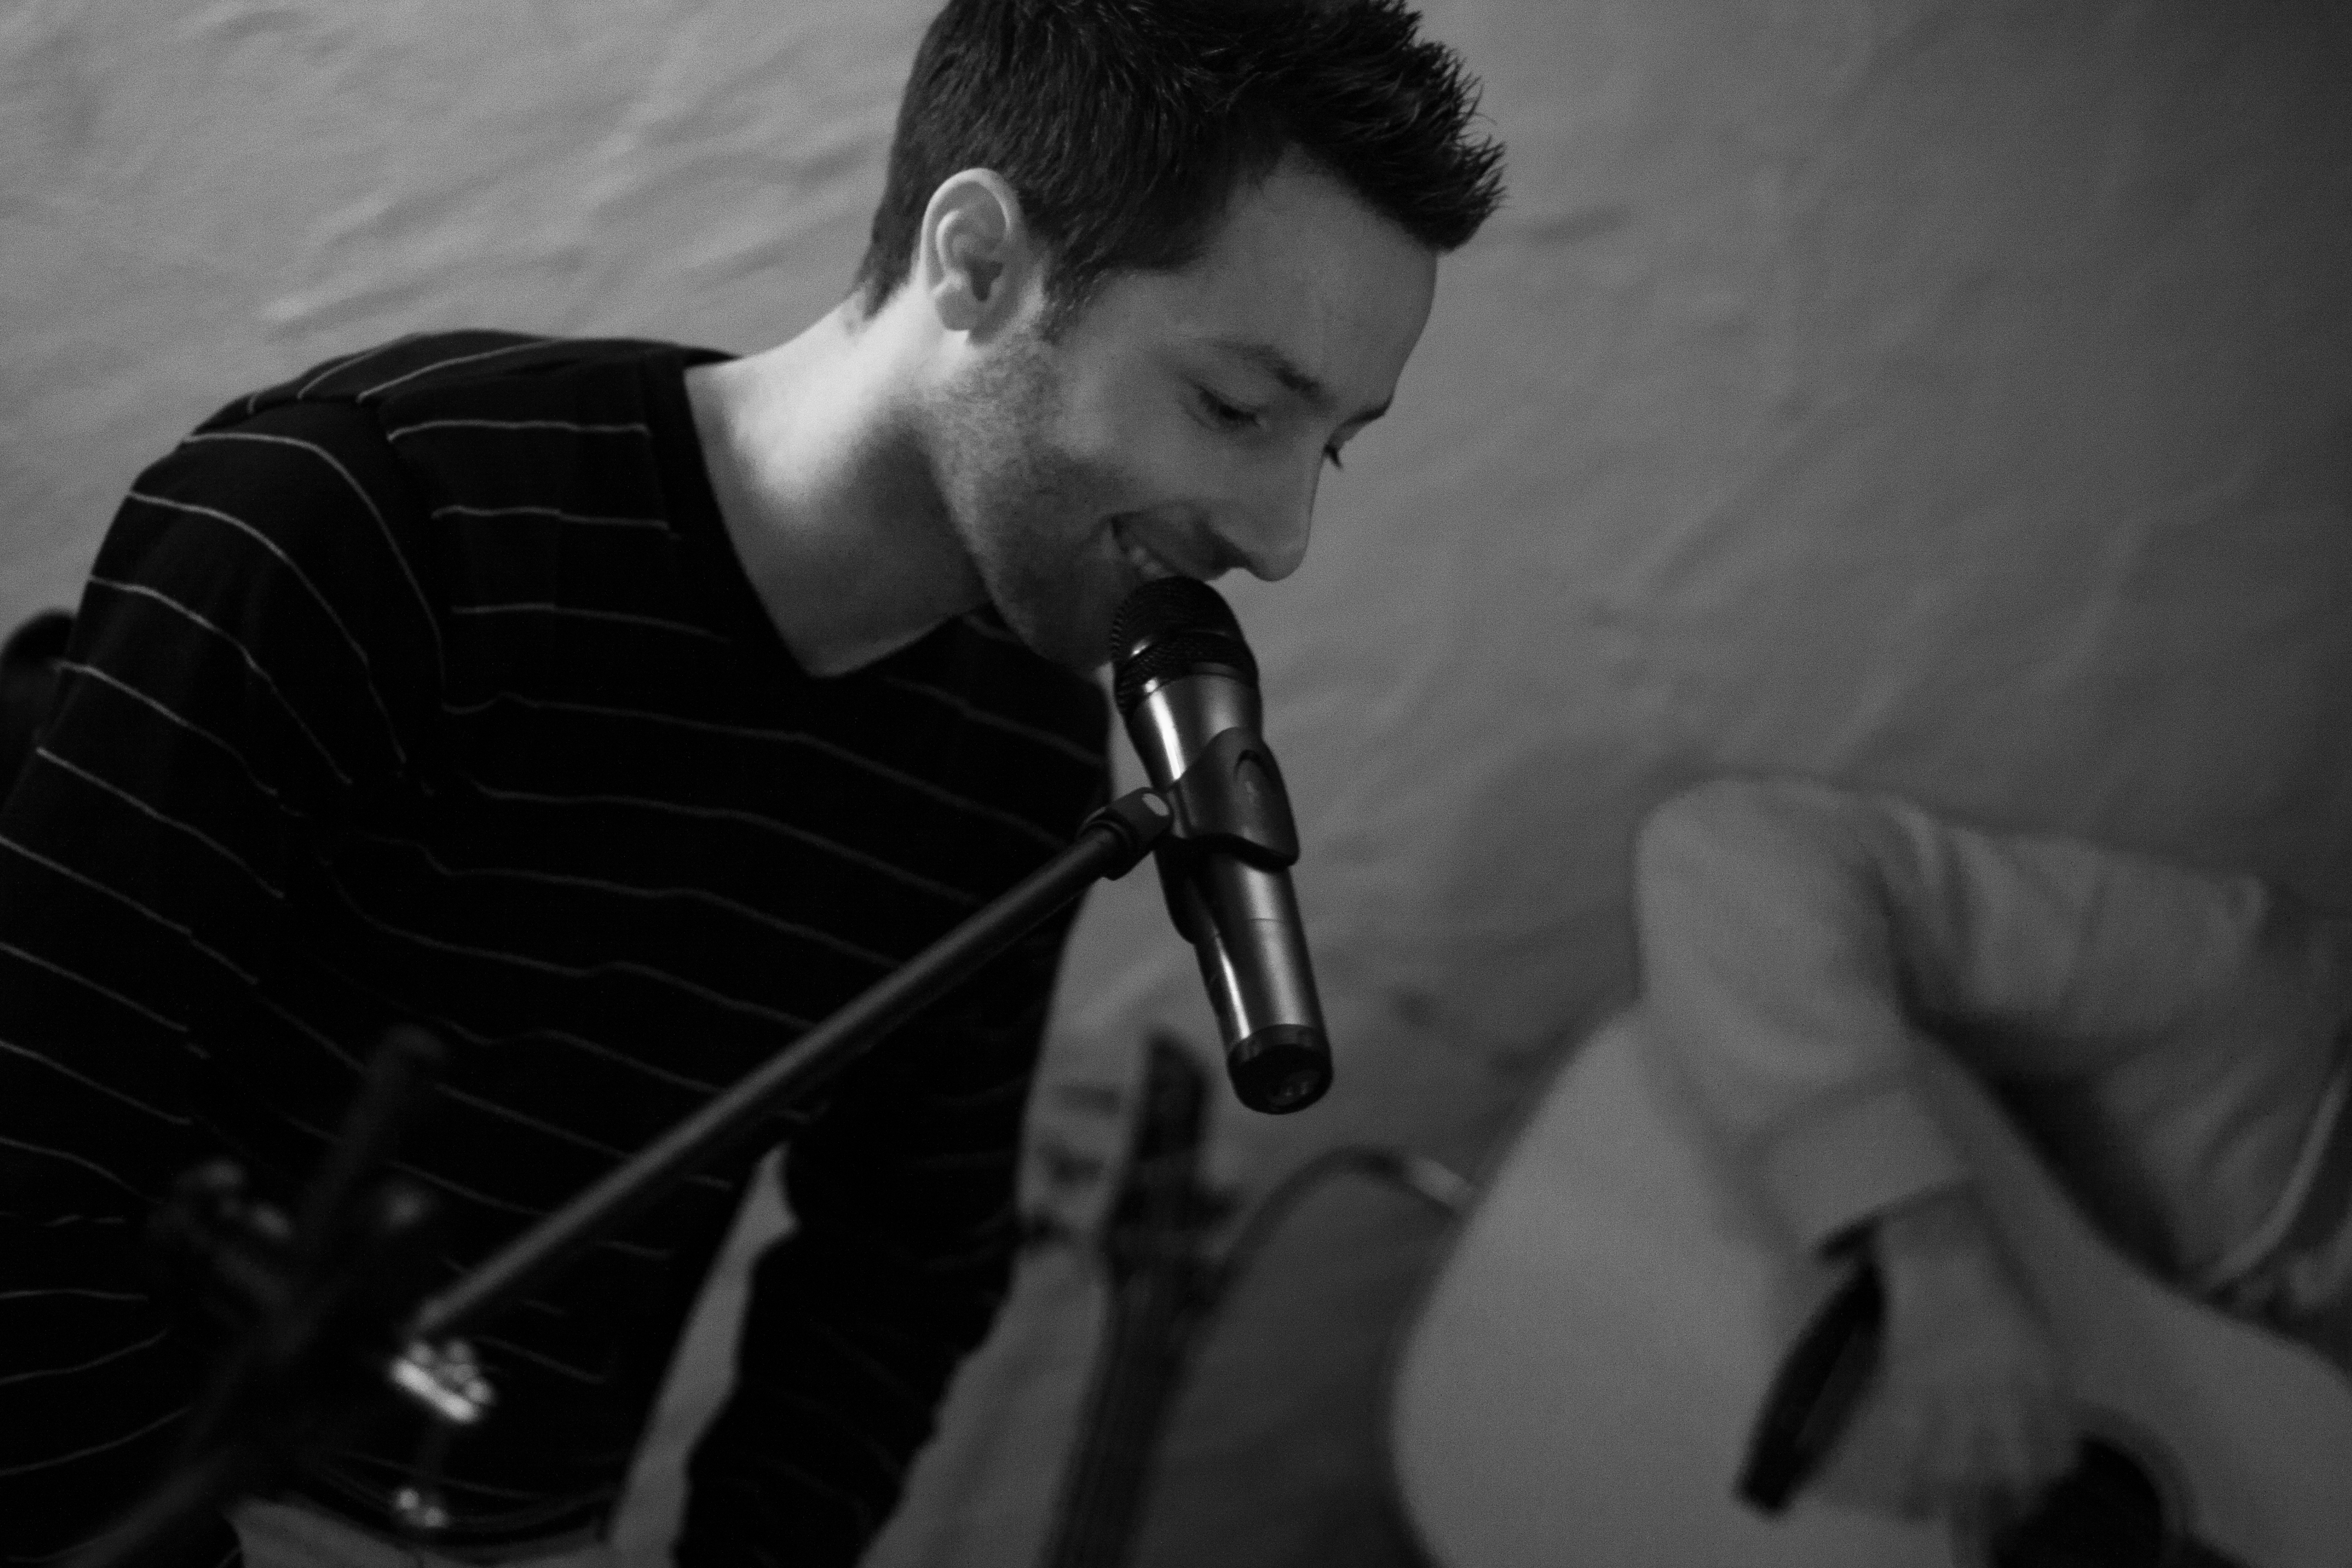
person, music, black and white, white, photography, bar, concert, live, portrait, canon, musician, black, monochrome, acoustic, 40d, gig, montluon, colin, bryan, mathieu, lanotte, simoni, singing, guitarist, photo shoot, sense, monochrome photography, film noir